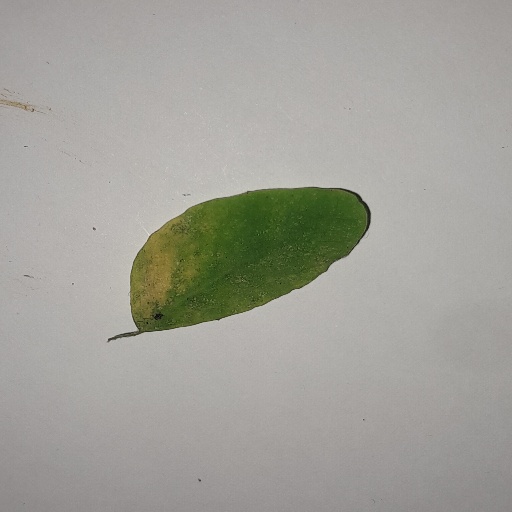
Species: Sojina
Leaf condition: Yellow Leaf